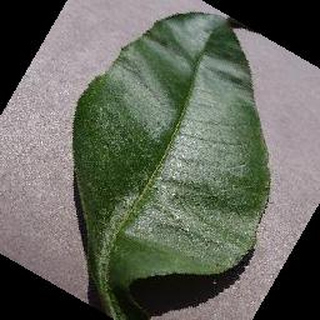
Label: healthy_peach